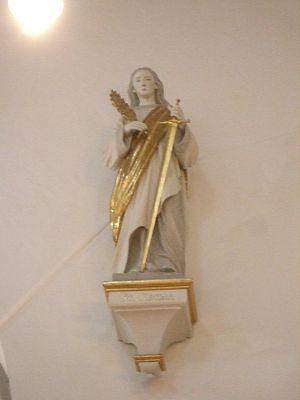
Sainte Reine, Régine ou Réjane, transposition française de son nom d'origine Regina, est une sainte martyre de l'Église catholique romaine, née à Grignon, fêtée le 7 septembre par la Petite Église.